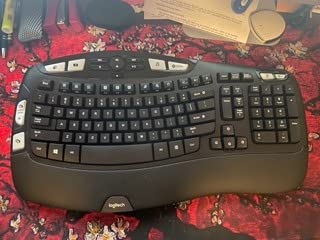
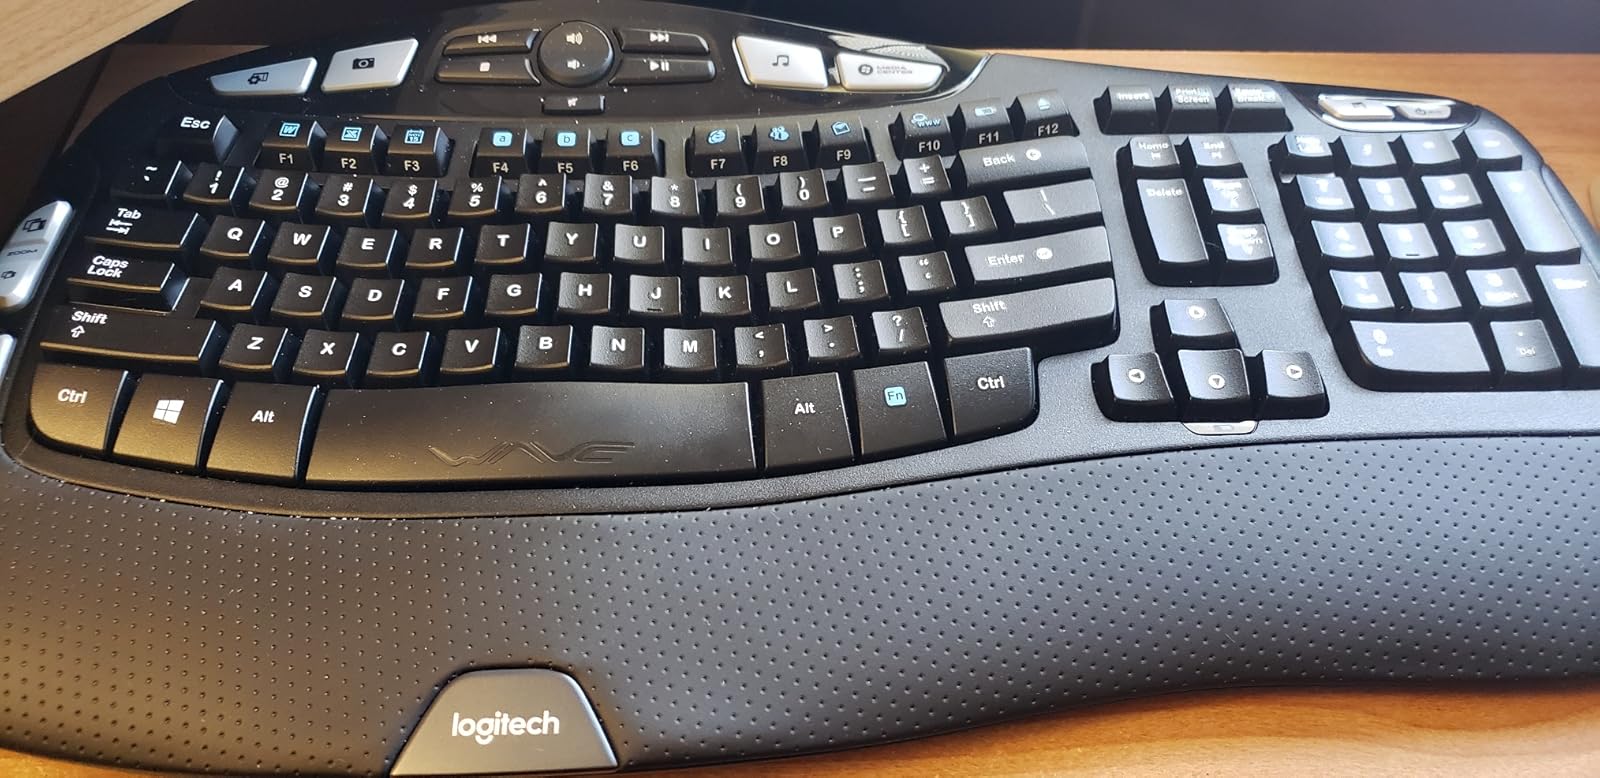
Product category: keyboard
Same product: yes